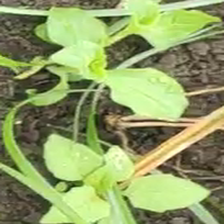
Weed species: Kena_(Commplina_benghalensio)